BBC Radio 3

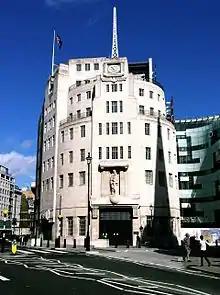
BBC Radio 3's studios are located in Broadcasting House, London.

By 2004, Radio 3's programming and services were being recognised by the Corporation at large, as seen in the 2003/4 Charter renewal application and the Annual report for the year which reported that Radio 3 had "achieved a record [audience] reach in the first quarter of 2004", and by the government: the Secretary of State's foreword to the government's Green Paper in 2005 made special mention of "the sort of commitment to new talent that has made Radio 3 the largest commissioner of new music in the world" as a model for what the BBC should be about.